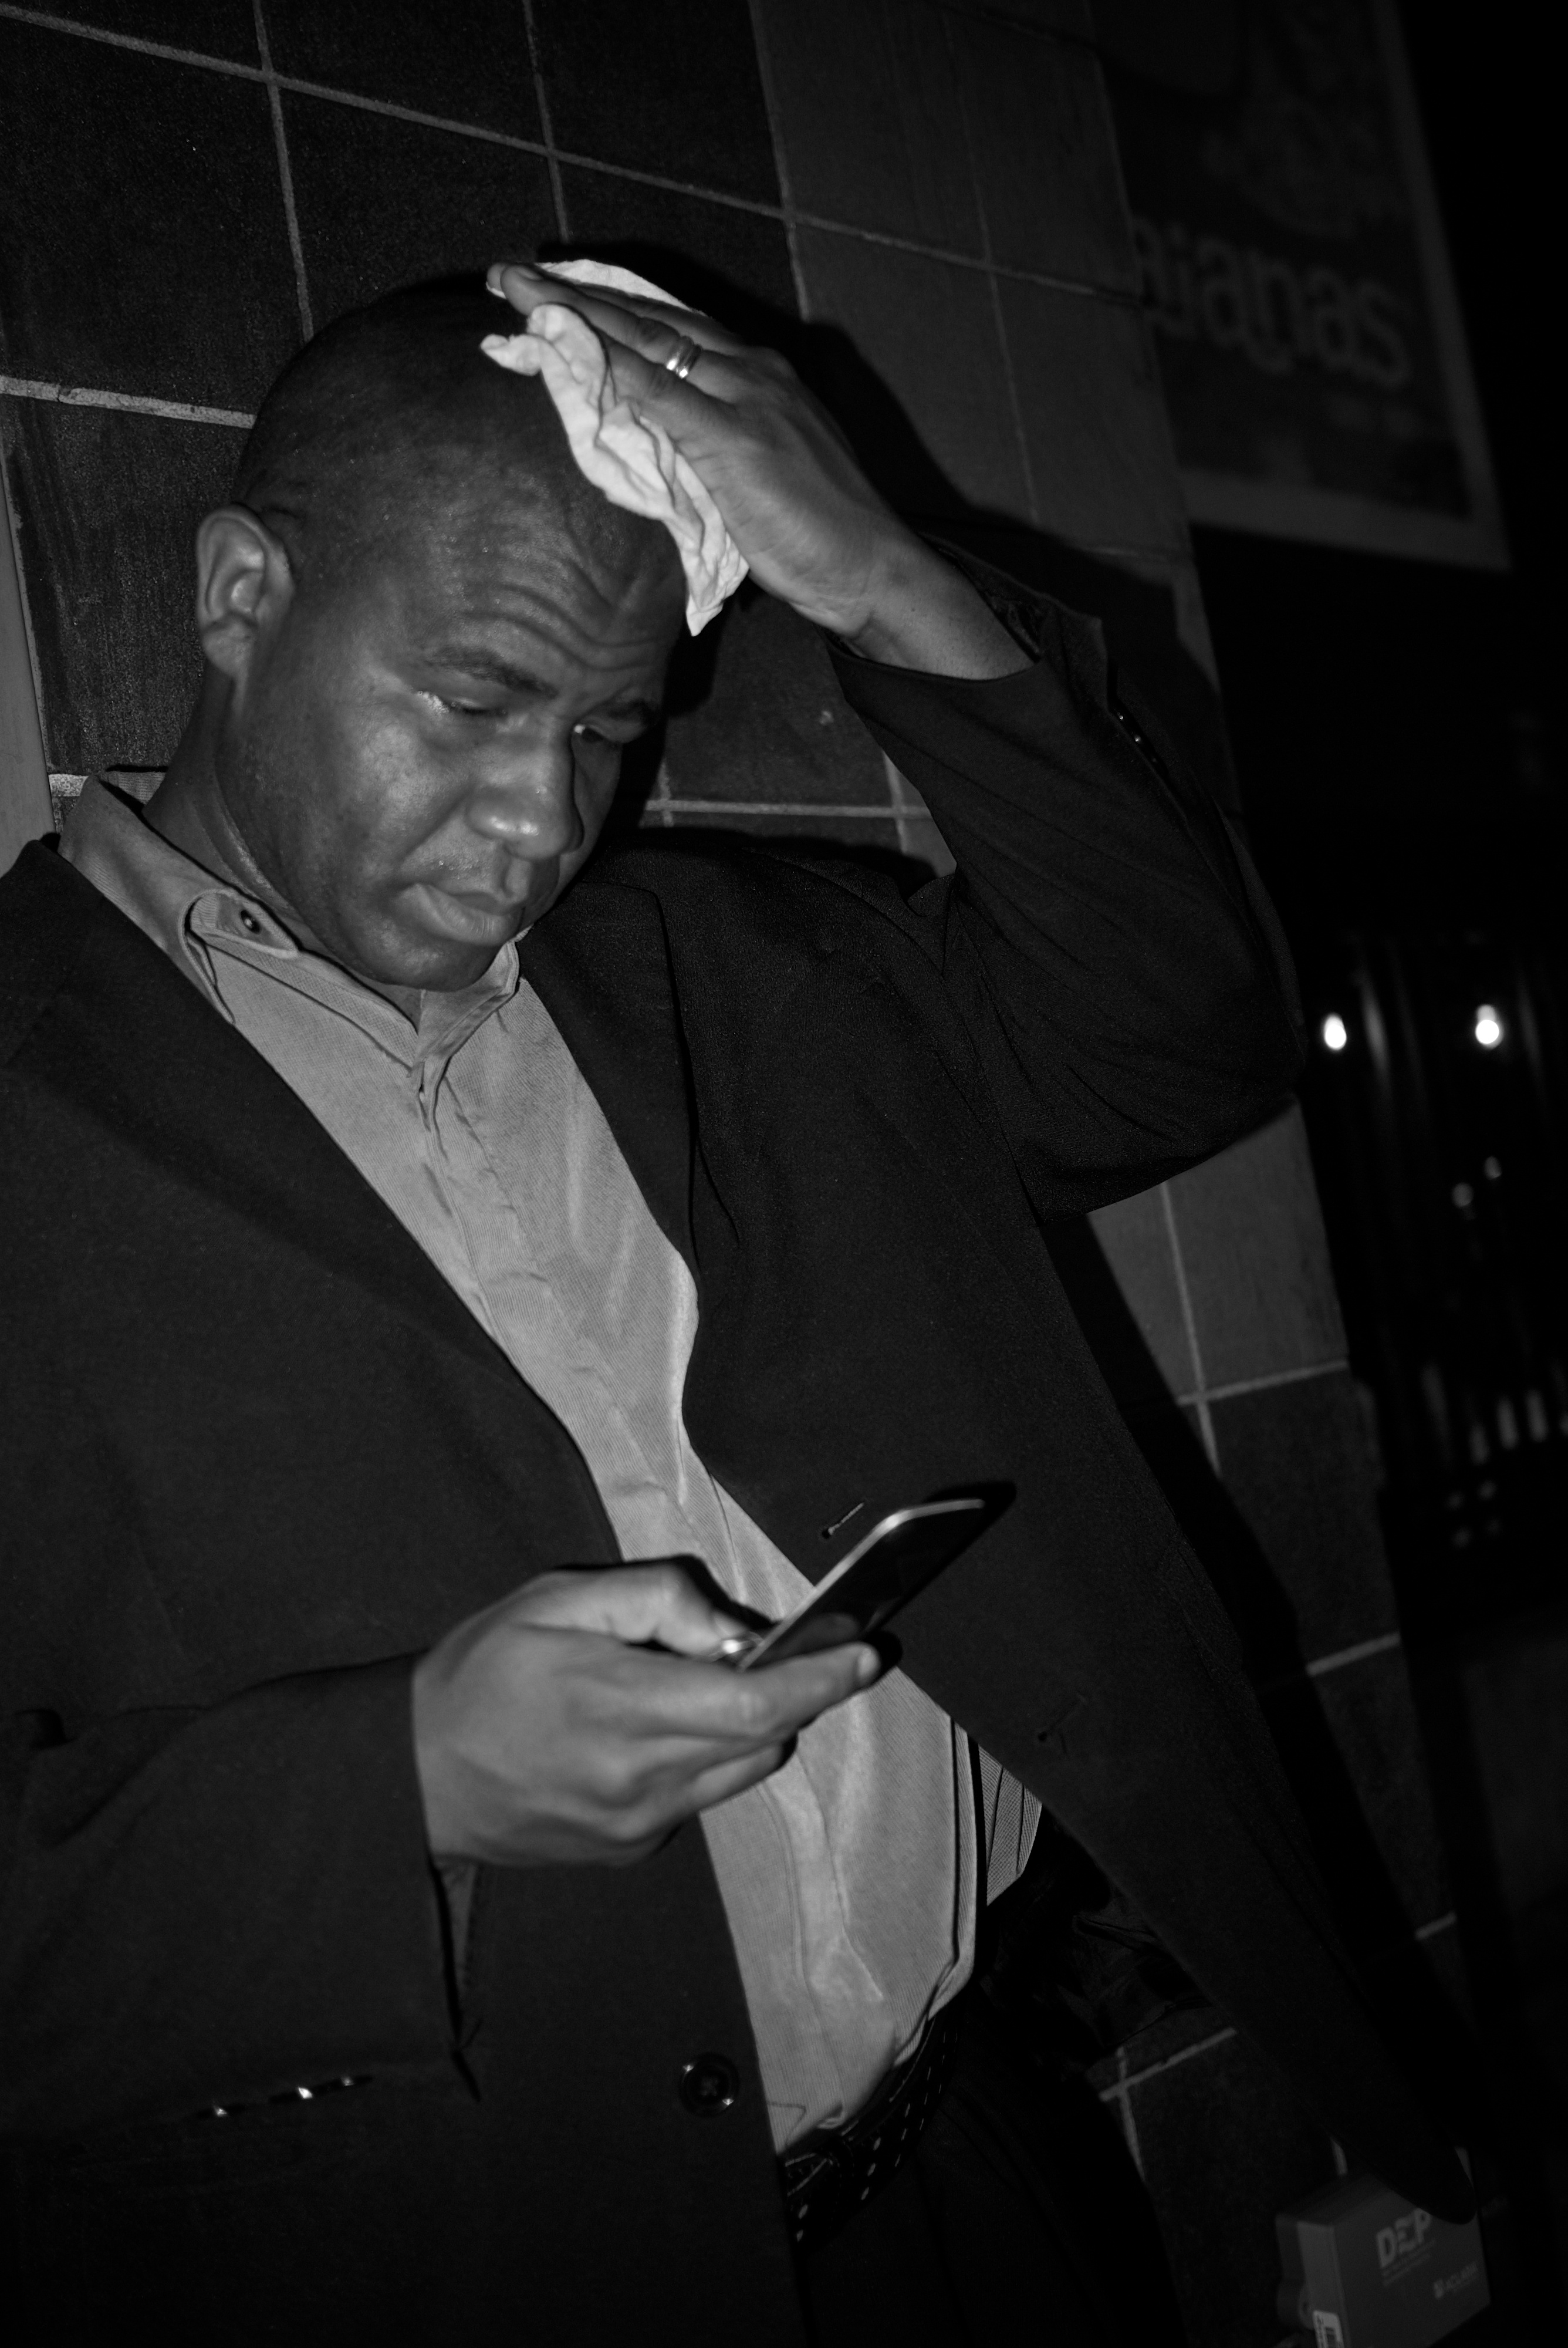
man, black and white, white, street, photography, ebook, training, darkness, musician, black, monochrome, streetphotography, flickr, thomas, video, olympus, photograph, omd, fuji, leica, monochrom, leuthard, hcb, thomasleuthard, streettogs, monochrome photography, film noir